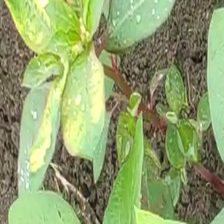
Weed species: Moti_dudhi(Euphorbia_geneculata_L)